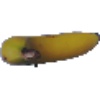
Label: Banana 1